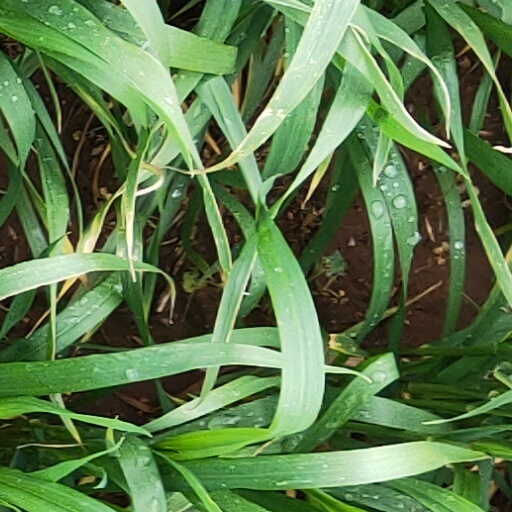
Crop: wheat